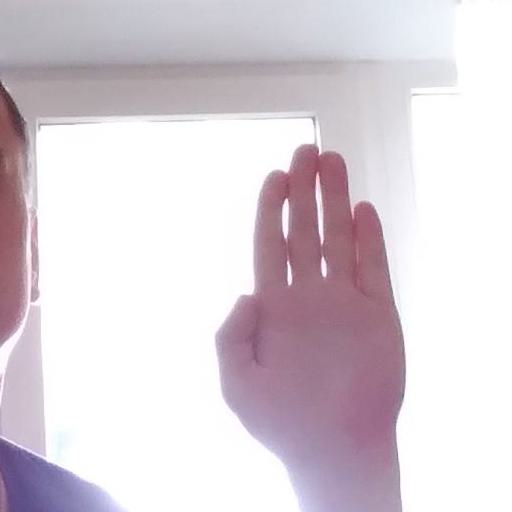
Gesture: stop